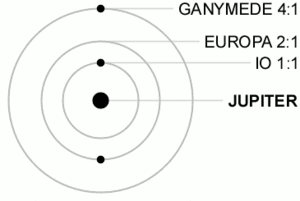
Europa (måne) / Overflade
Animation der viser månernes resonans
"Europa er en af planeten Jupiters måner, og den mindste af de fire galileiske måner — de andre tre er Io, Ganymedes og Callisto. Europa blev opdaget i 1610 af Galileo Galilei, og muligvis også af Simon Marius omkring samme tid, uafhængigt af Galileis opdagelse. Den har navn efter kvinden Europa fra den græske mytologi, en af Zeus' mange elskerinder. Dette navn blev foreslået af Simon Marius kort efter dens opdagelse, men navnet vandt først udbredelse i midten af det 20. århundrede — indtil da refererede faglitteraturen til Europa som ""Jupiter-II"".